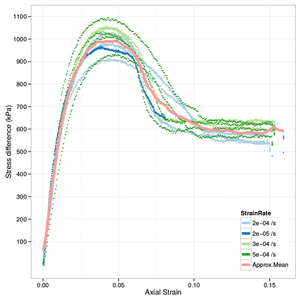
Le phénomène de dilatance d'un sol décrit la variation de volume que l'on observe dans les matériaux granulaires lorsqu'ils sont soumis à un cisaillement. Cet effet a été décrit scientifiquement pour la première fois par Osborne Reynolds en 1885-86.
L’essai triaxial est une méthode de laboratoire courante pour mesurer les caractéristiques mécaniques des matériaux granulaires, en particulier celles des sols, des roches et des poudres. Il existe plusieurs variantes de cet essai, aujourd'hui entièrement normalisé.